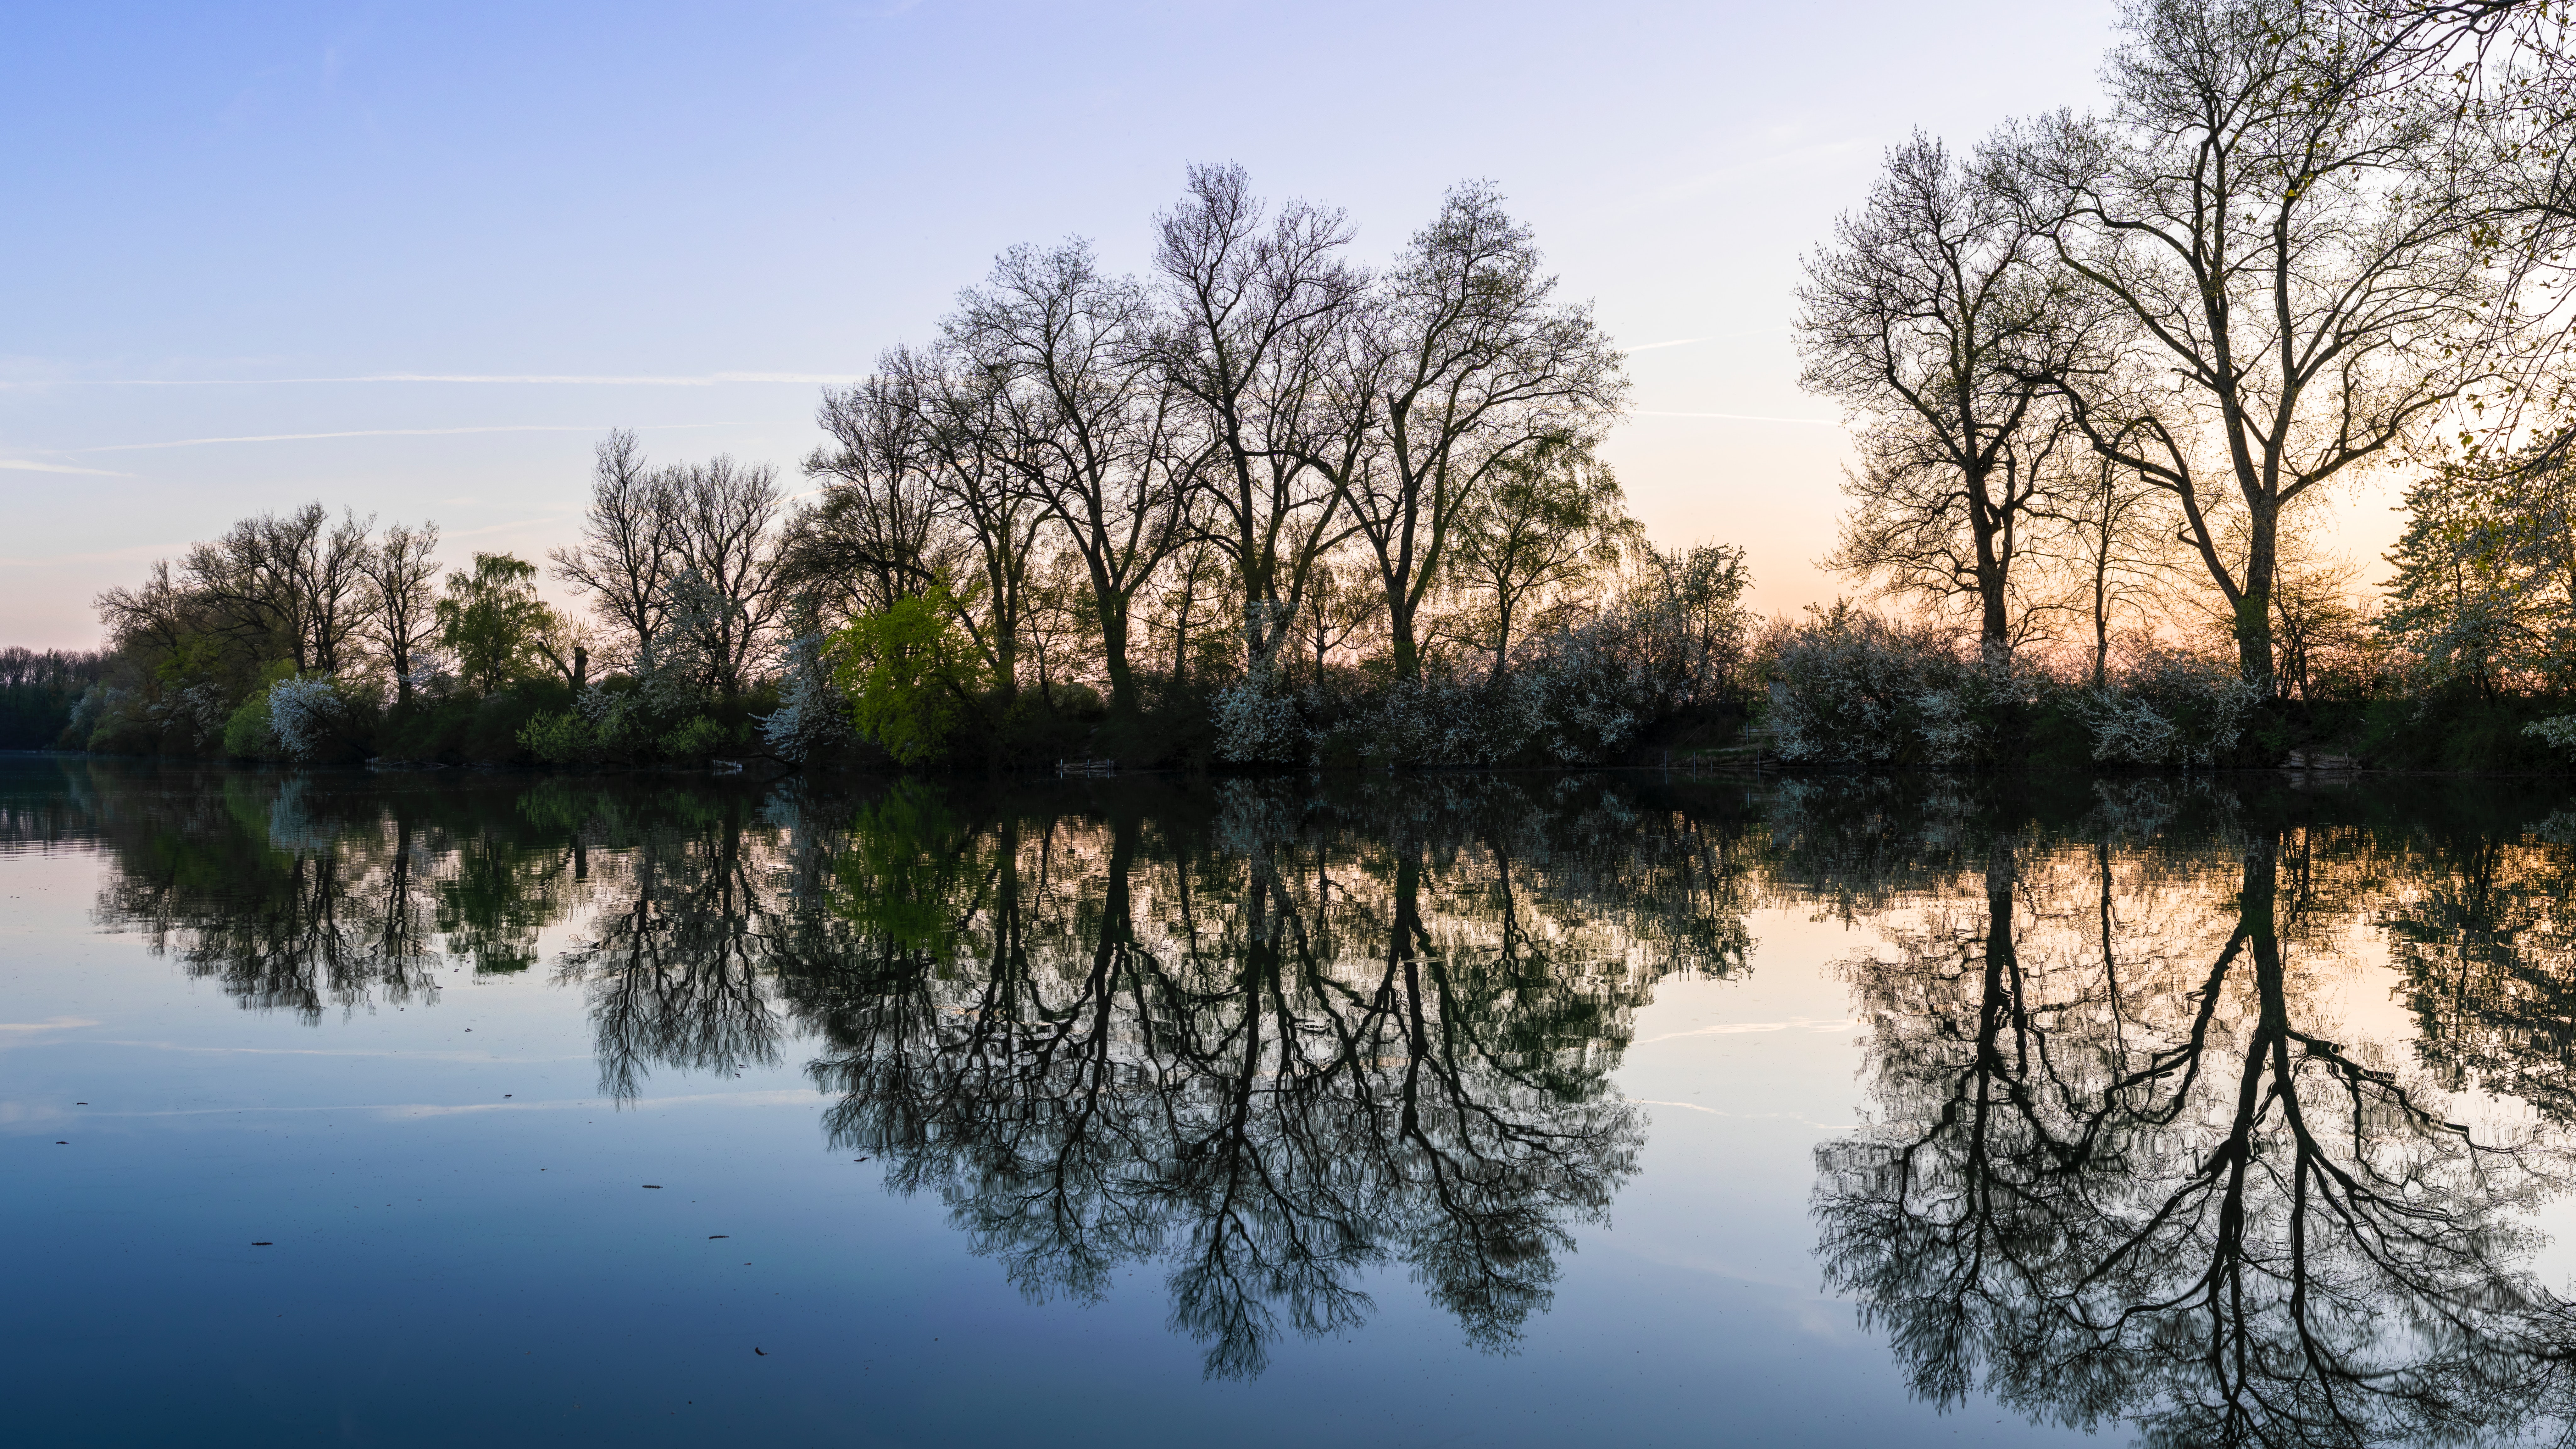
reflection, natural landscape, body of water, nature, water, tree, sky, bank, river, natural environment, water resources, waterway, atmospheric phenomenon, nature reserve, lake, morning, bayou, pond, watercourse, woody plant, floodplain, calm, riparian forest, plant, winter, branch, spring, wetland, landscape, evening, cloud, horizon, reservoir, channel, symmetry, sunlight, canal, marsh, bog, swamp, lacustrine plain, forest, fen